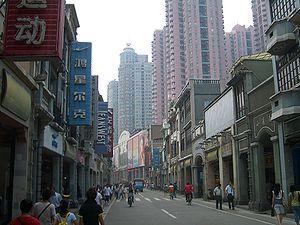
Le Tong lau est un type de bâtiment mixte construit de la fin du 19e siècle aux années 1960, à Hong Kong, Taiwan, dans le sud de la Chine et en Asie du Sud-Est.